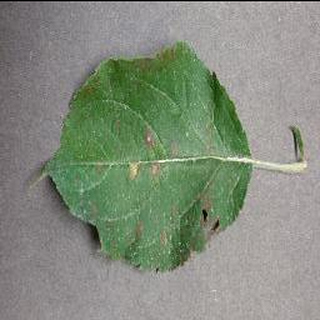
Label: apple_cedar_apple_rust